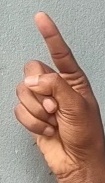
ASL sign: Z